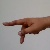
The image shows a hand gesture representing the letter 'P' in Indian Sign Language.